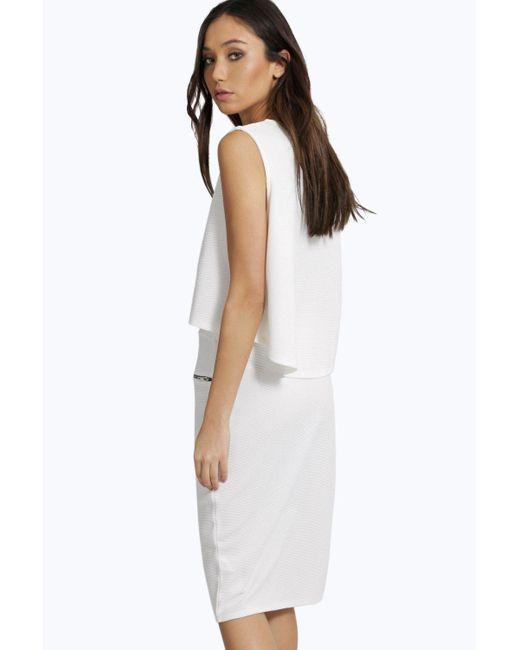
weißer lässiger ärmelloser Rundhalsausschnitt für Damen, hoch-niedriger Boden, Polyester-Crop-Top